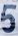
Number: 5